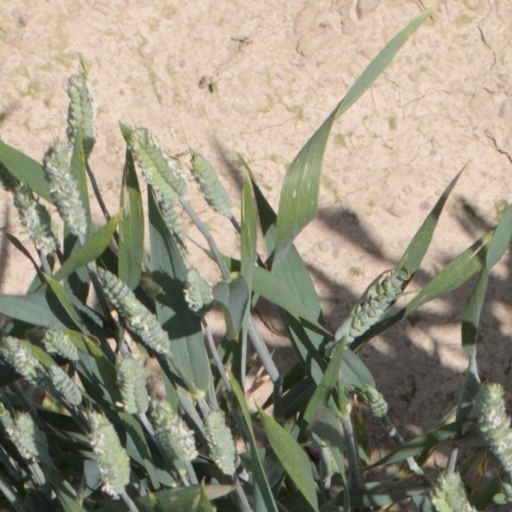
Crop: wheat